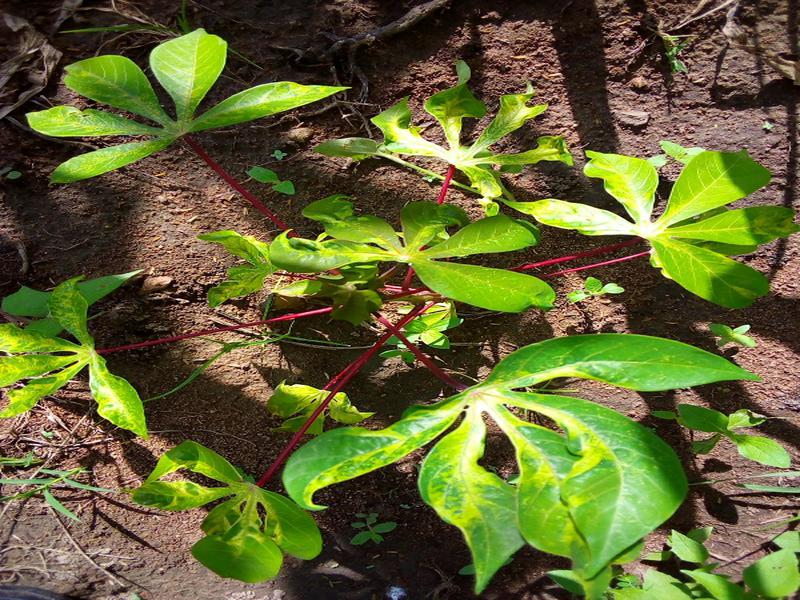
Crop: cassava
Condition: mosaic_disease